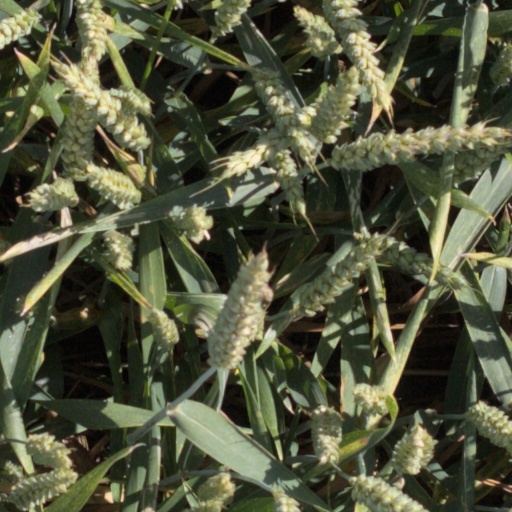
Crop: wheat